Textile manufacture during the British Industrial Revolution

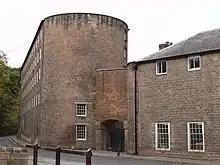
Gateway to Arkwright's Mill

Cromford Mill was an early Arkwright mill and was the model for future mills. The site at Cromford had year-round supply of warm water from the sough which drained water from nearby lead mines, together with another brook. It was a five-storey mill. Starting in 1772, the mills ran day and night with two 12-hour shifts.